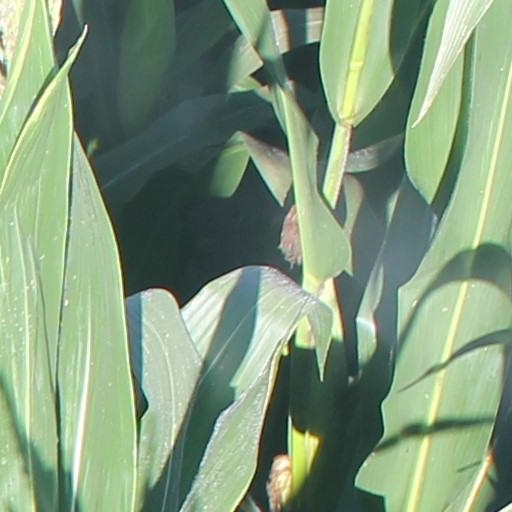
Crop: maize; corn